Floristry

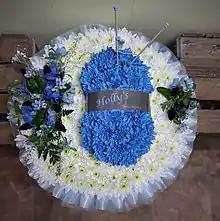
A bespoke ball of wool tribute by a florist in the town of Fareham; UK

Some shops also stock gift baskets, fruits, and chocolates as well as flowers, whereas some shops will purchase these things only when needed for an order. Floral business is seasonal and is heavily influenced by the following holidays and events: Christmas, Valentine's Day, Administrative Professionals' Day, Mothers' Day, All Souls Day, Advent, Easter, weddings and funerals. These occasions make up the largest part of the business, with the sale of house plants and home decor being a smaller, but more constant, part. Flowers for personal enjoyment as well as those selected to celebrate birthdays, anniversaries, thank-yous and get well wishes are also a significant portion of a florist's business.